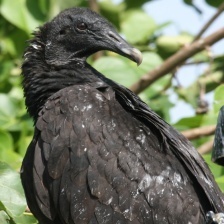
Species: BLACK VULTURE
Scientific name: CORAGYPS ATRATUS
ImageNet parent category: vulture